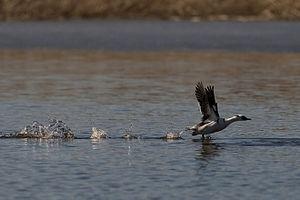
Harle piette prenant son envol. L'image est en miroir par rapport à l'original. Photo prise à Vanhankaupunginlahti, préfecture d'helsinki (Finlande). Ce lieu est inscrit sur la Liste de Ramsar des ""zones humides d'importance internationale"". Suomi: Uivelo (Mergellus albellus) nousemassa Helsingin Vanhankaupunginlahdelta"
Le Harle piette est une espèce d'oiseaux de la famille des anatidés, l'unique représentante du genre Mergellus.
Vanhankaupunginlahti appelé aussi Vanhankaupunginselkä est une baie située sur la partie orientale de la péninsule d'Helsinki. Elle est entourée des quartiers de Hermanni, Toukola, Arabianranta, Viikki, Herttoniemi et de Kulosaari.